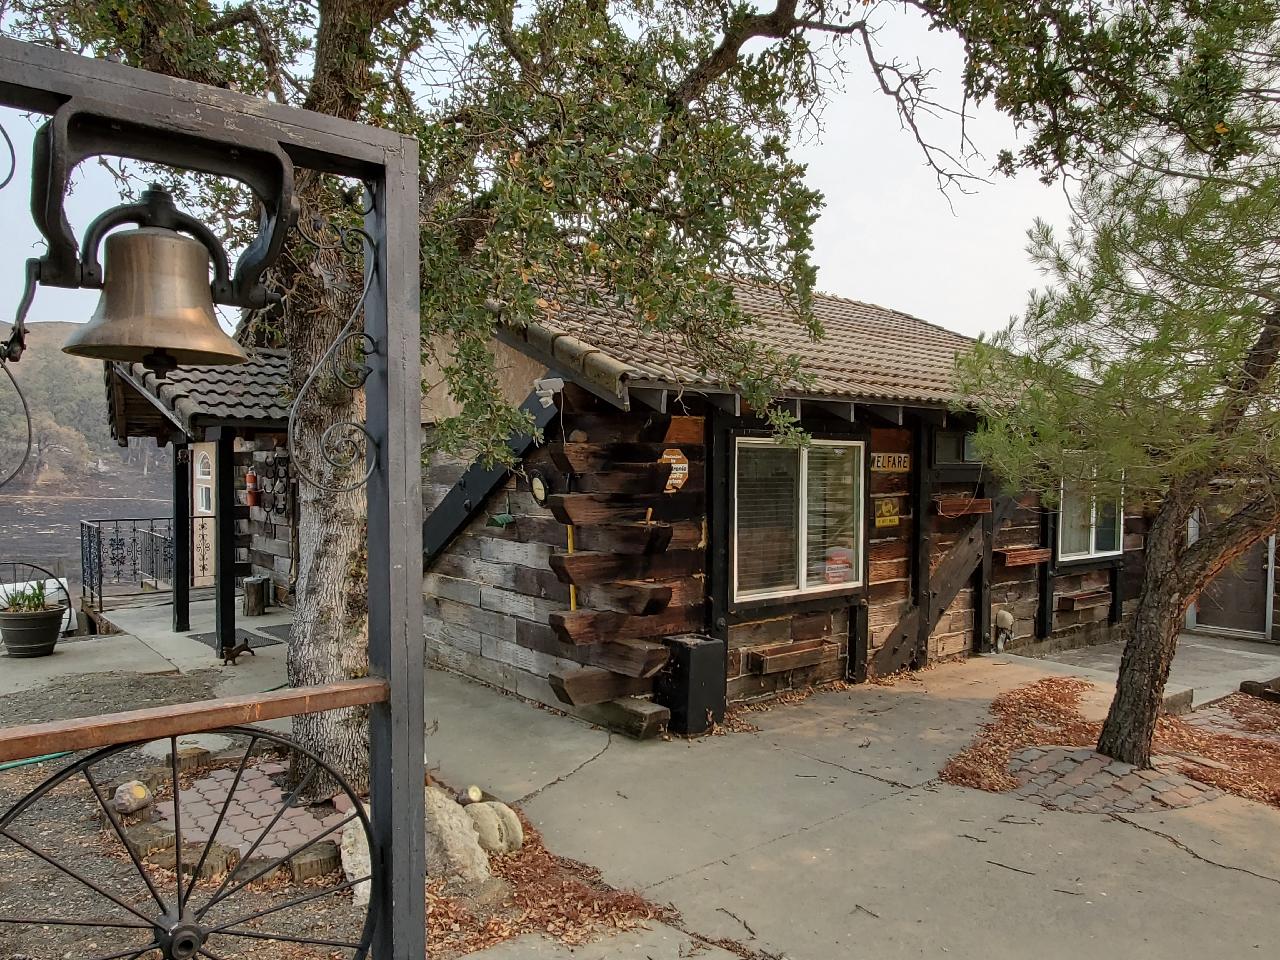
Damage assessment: no_damage